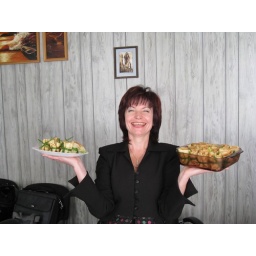
Mirena, and two soon-to-be-emptied plates of caviar wrapped in pancakes and tied with green onions.